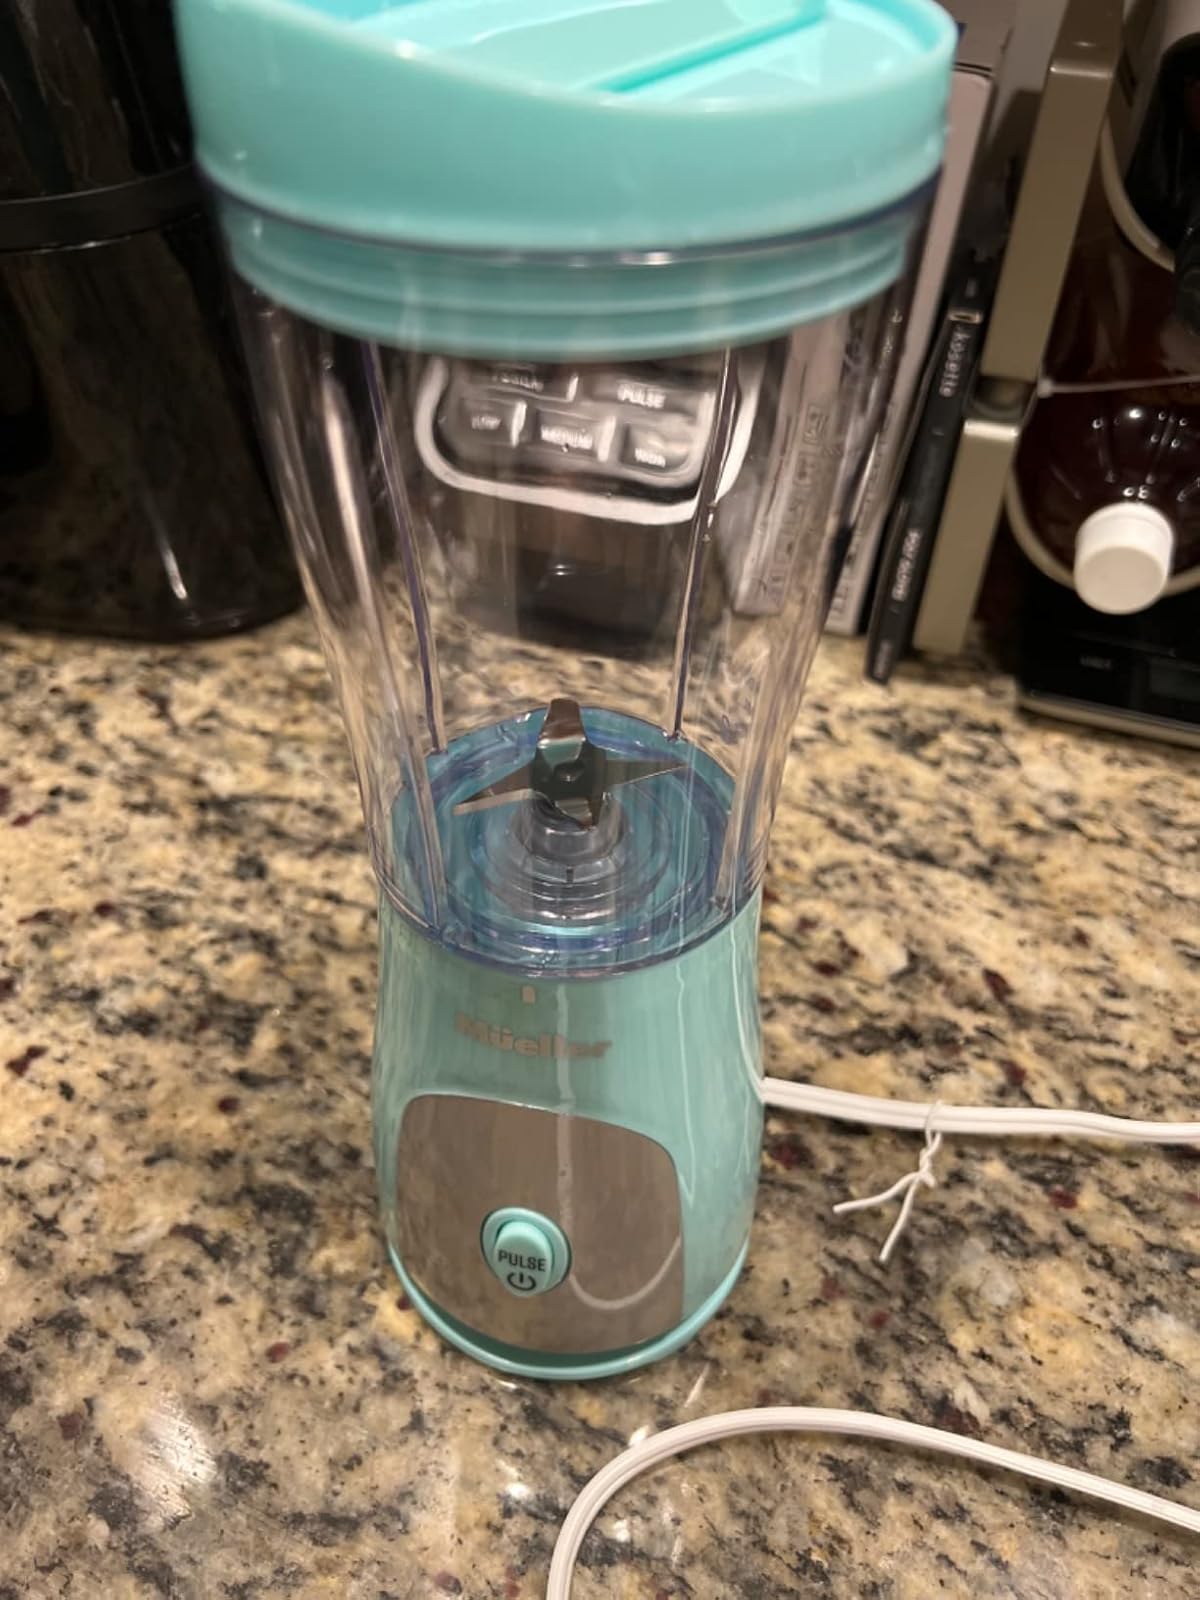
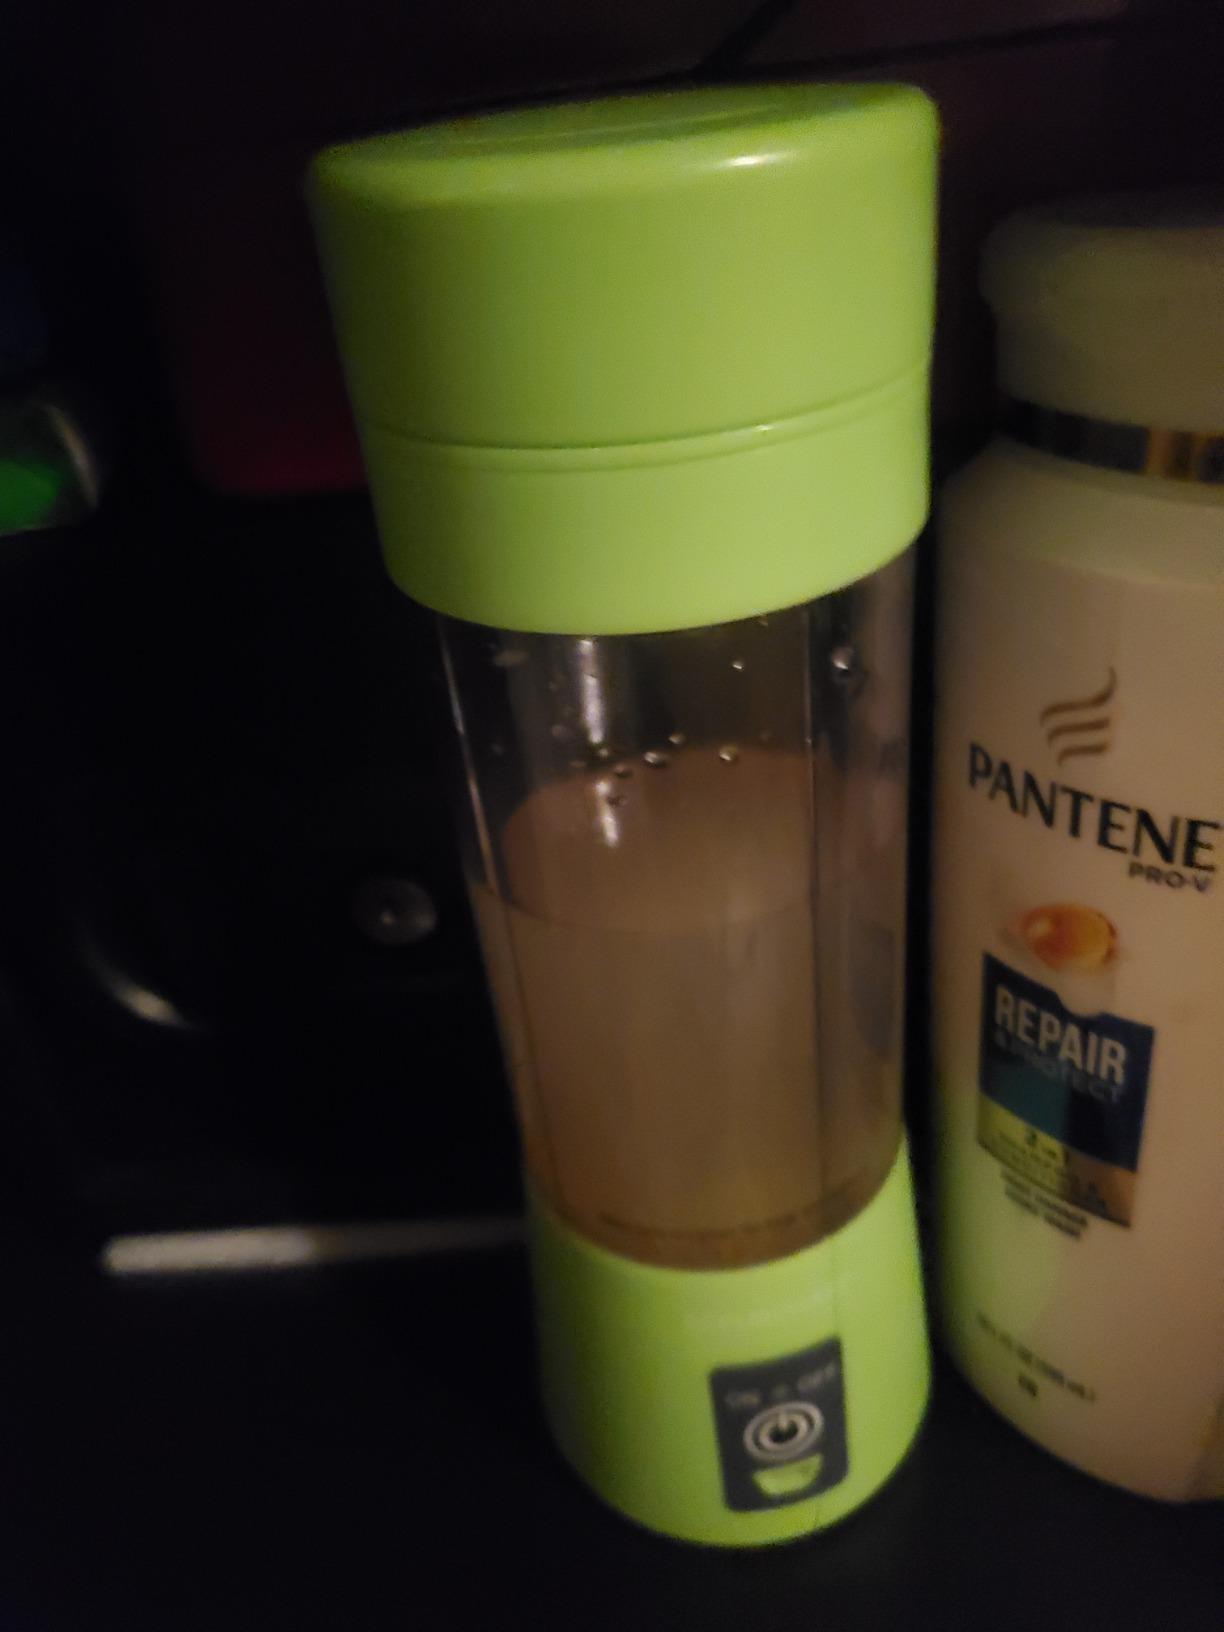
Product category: items_blender
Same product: no